Antti Niemi (ice hockey)

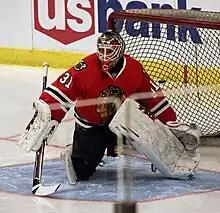
Niemi with the Blackhawks in April 2010

The following season, Niemi made the Blackhawks lineup out of training camp. The Blackhawks began their season with a back-to-back season opening series against the Florida Panthers, held in Niemi's native Finland in the city of Helsinki. Niemi started the second game, held on 3 October 2009, where he stopped all 23 shots he faced against the Panthers to earn his first NHL shutout.